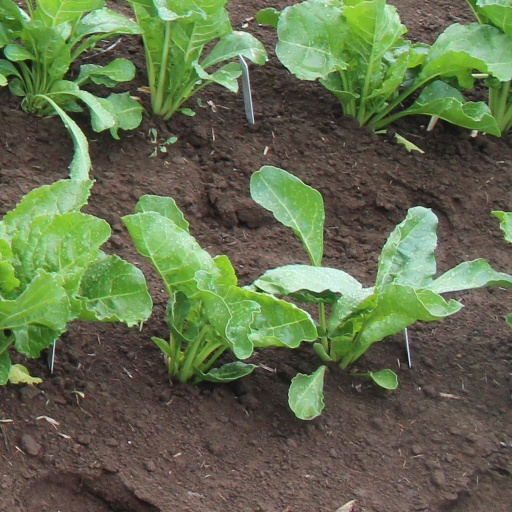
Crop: sugar beet